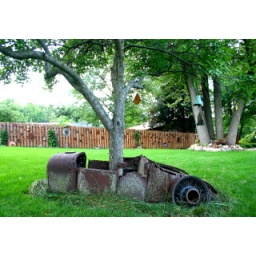
i love this old car around the tree with the fence in the back. how fun.